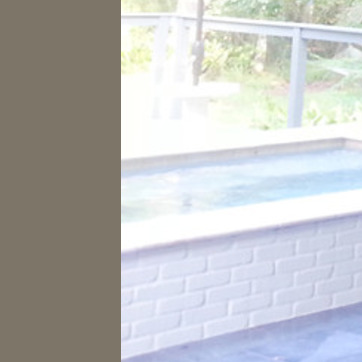
Material: water